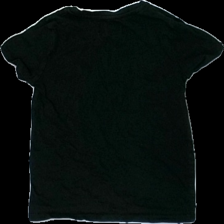
View: back
Type: T-shirt
Category: Children
Brand: Not in the list
Brand text on label: d.m.d
Colors: Black, White
Material: 100% cotton
Pattern: Other
Size: 110
Season: All
Damage location: middle right
Damage 2 location: bottom left
Damage 3 location: bottom center
Price range: <50
Recommended usage: Reuse
Description: svart t-shirt med vit text fram